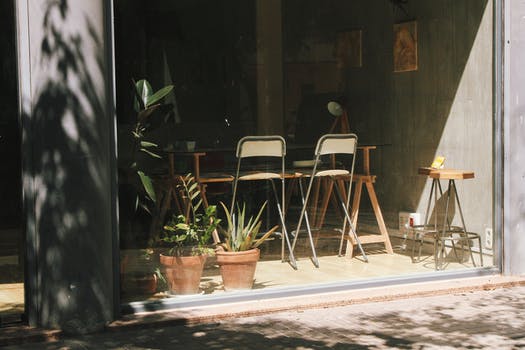
Label: No Watermark